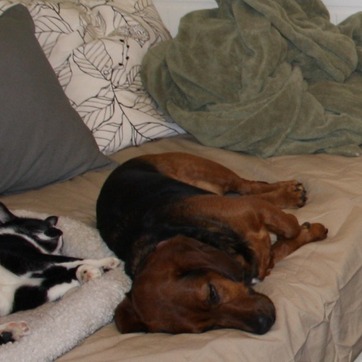
Material: other